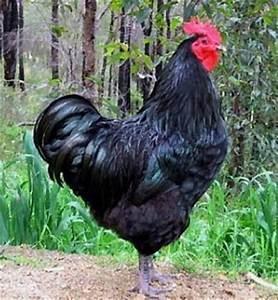
chicken